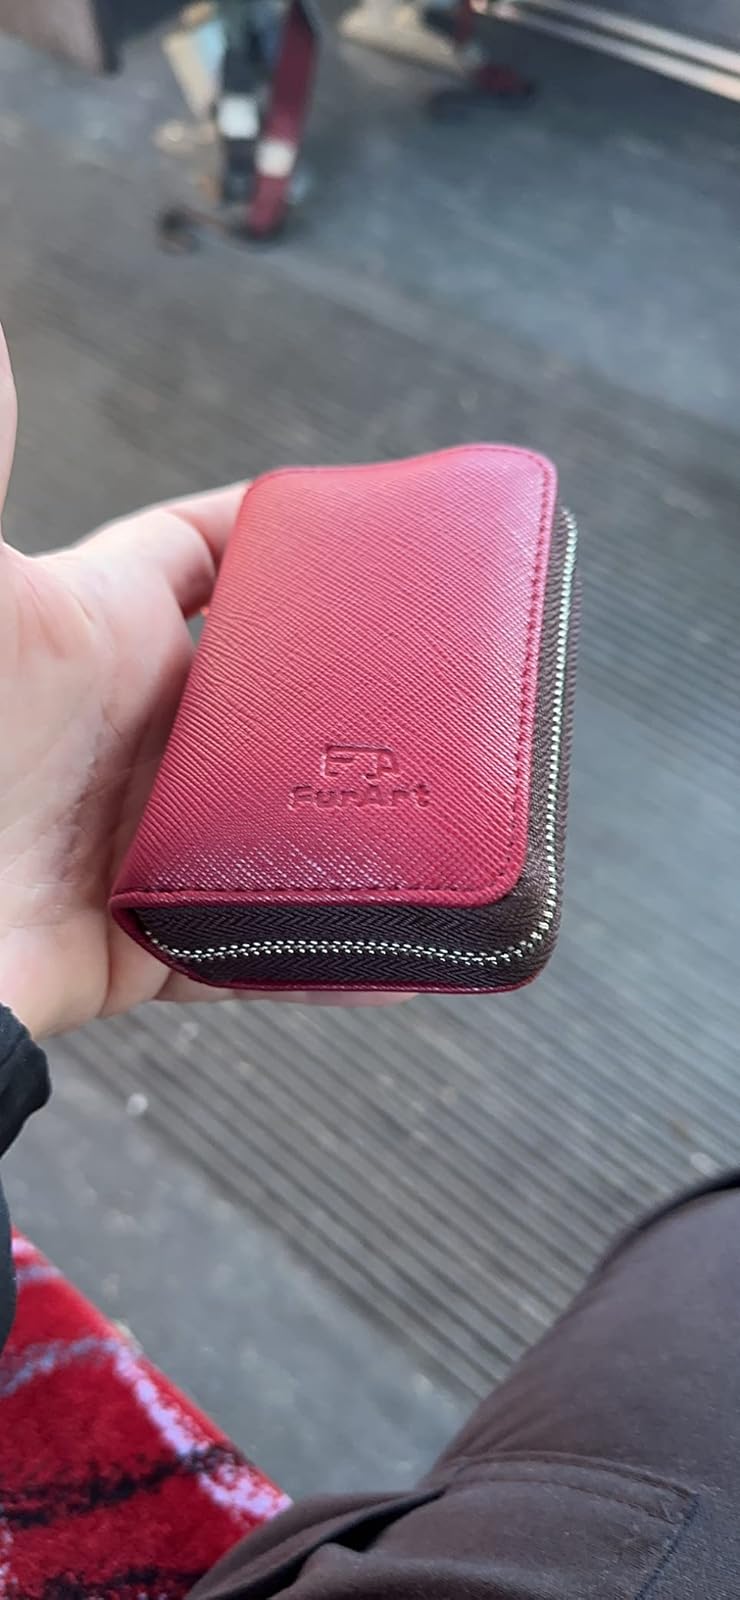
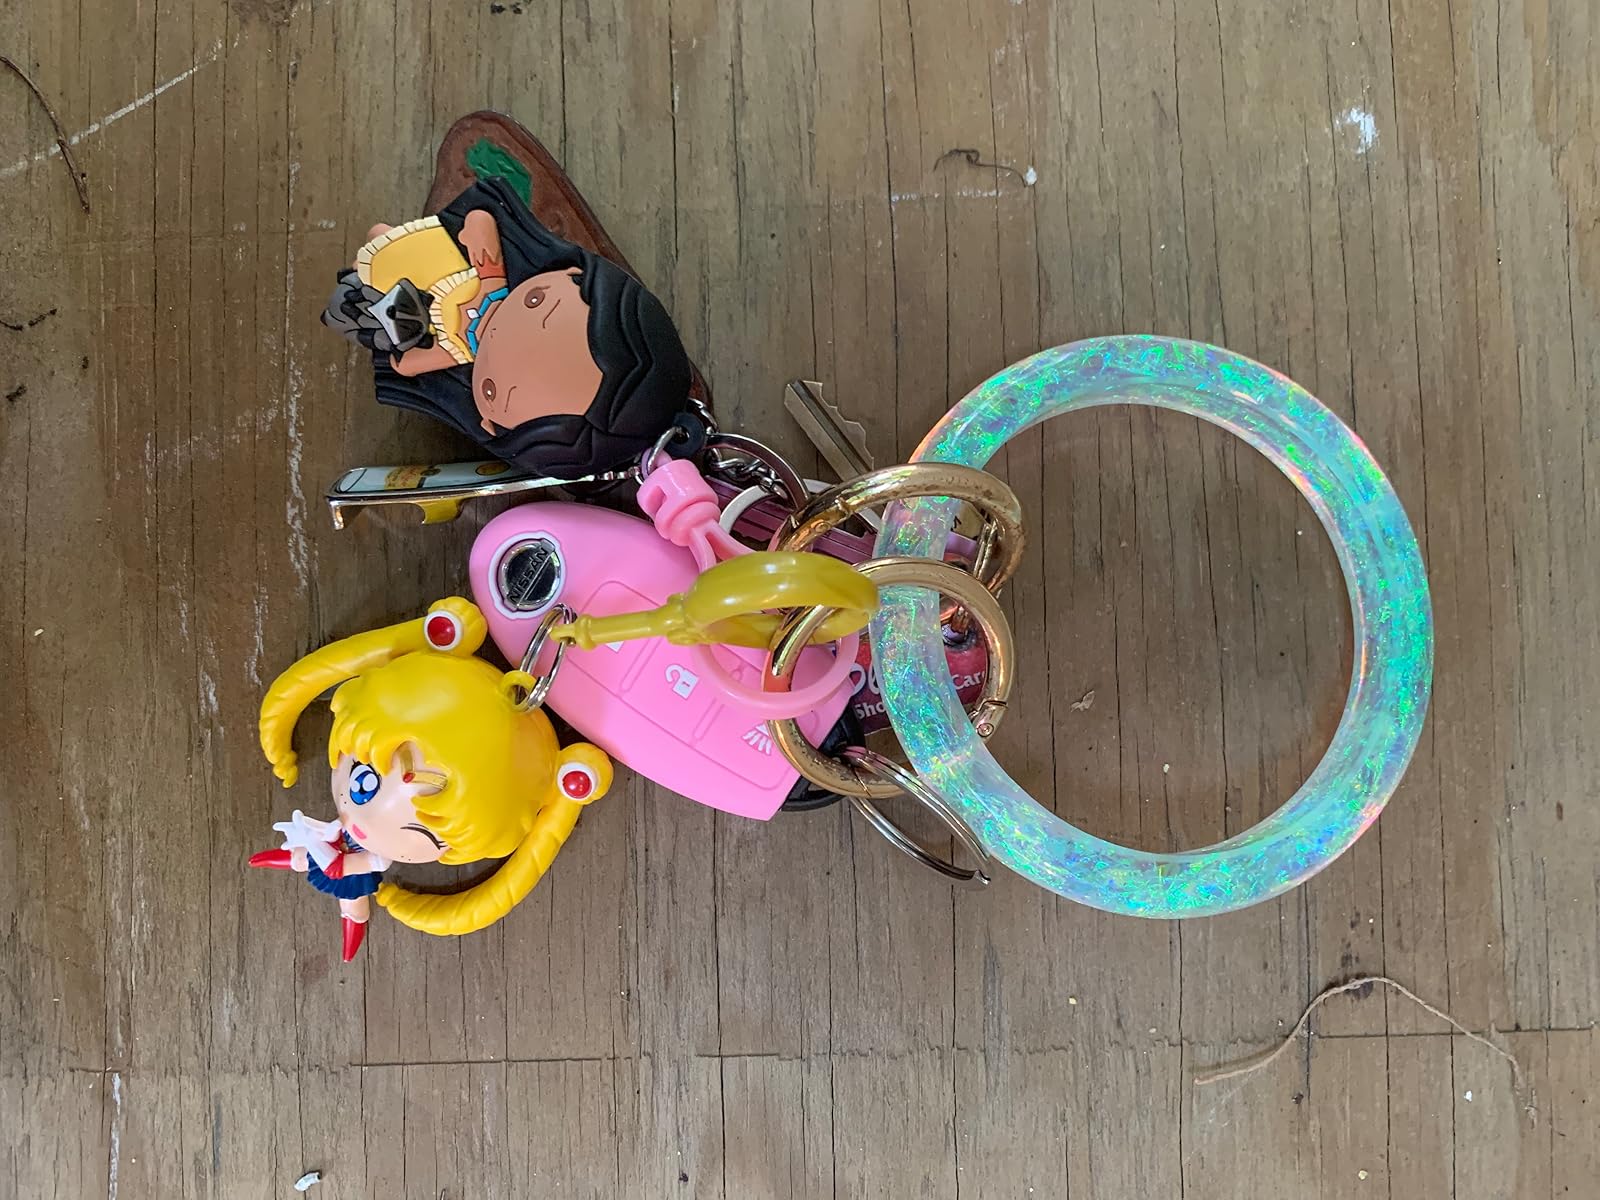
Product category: accessories_keychain
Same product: no